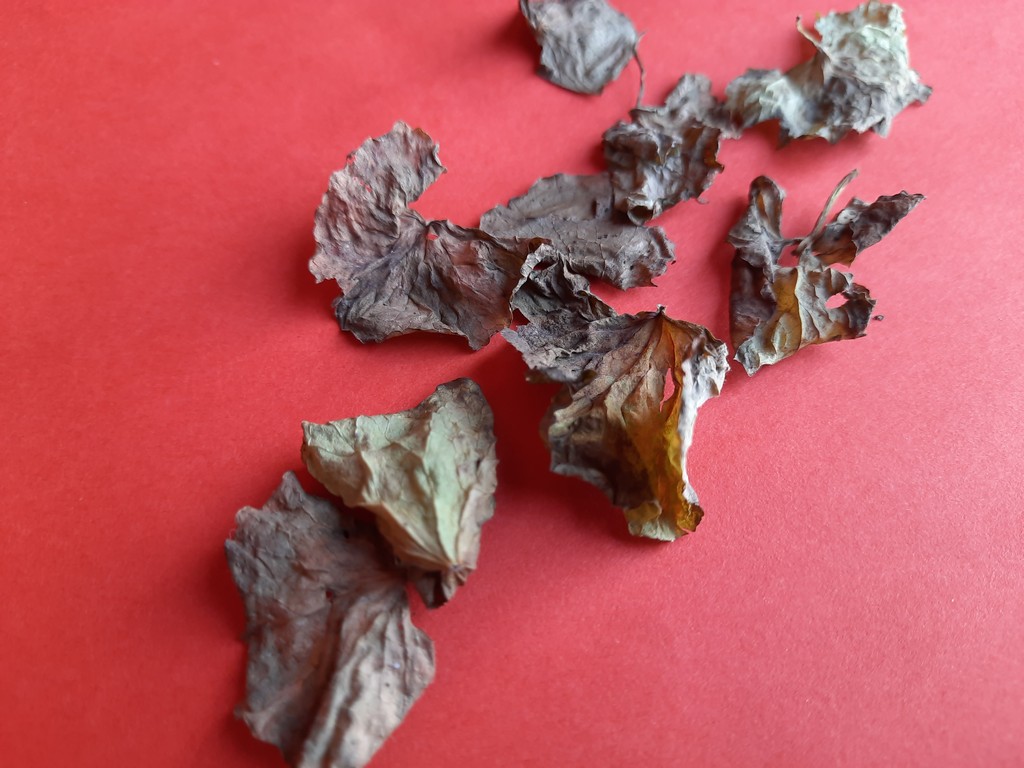
Label: Dried